Effects of the Gaza War (2008–2009)

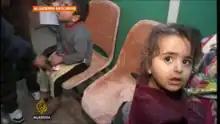
Shocked children who are bearing the brunt of violence of the military engagement in Gaza.

Only three out of the 56 primary health care clinics are open; 70% of the chronic disease patients regularly attending those centers had to interrupt their treatment due to the security situation. Chronically ill patients who were accessing care outside of the Gaza strip prior to the conflict urgently needed to resume their treatment. Because of the Israeli closure of the Gaza strip, which has lasted more than a year and a half, hospitals are run down and much of the equipment is unreliable and in need for repair. The UN labeled the importance of spare parts for medical equipment as a priority.